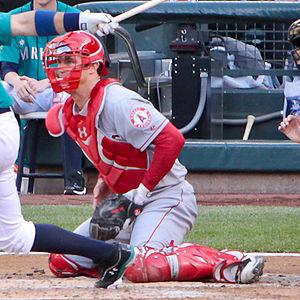
John Graves Hester est un receveur de baseball sous contrat avec les Phillies de Philadelphie en Ligue majeure.